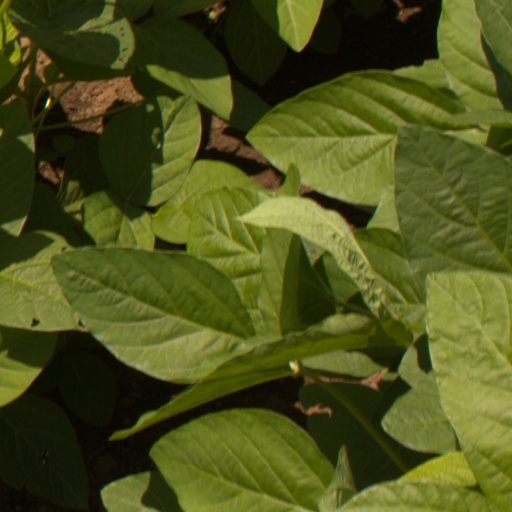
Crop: soybean